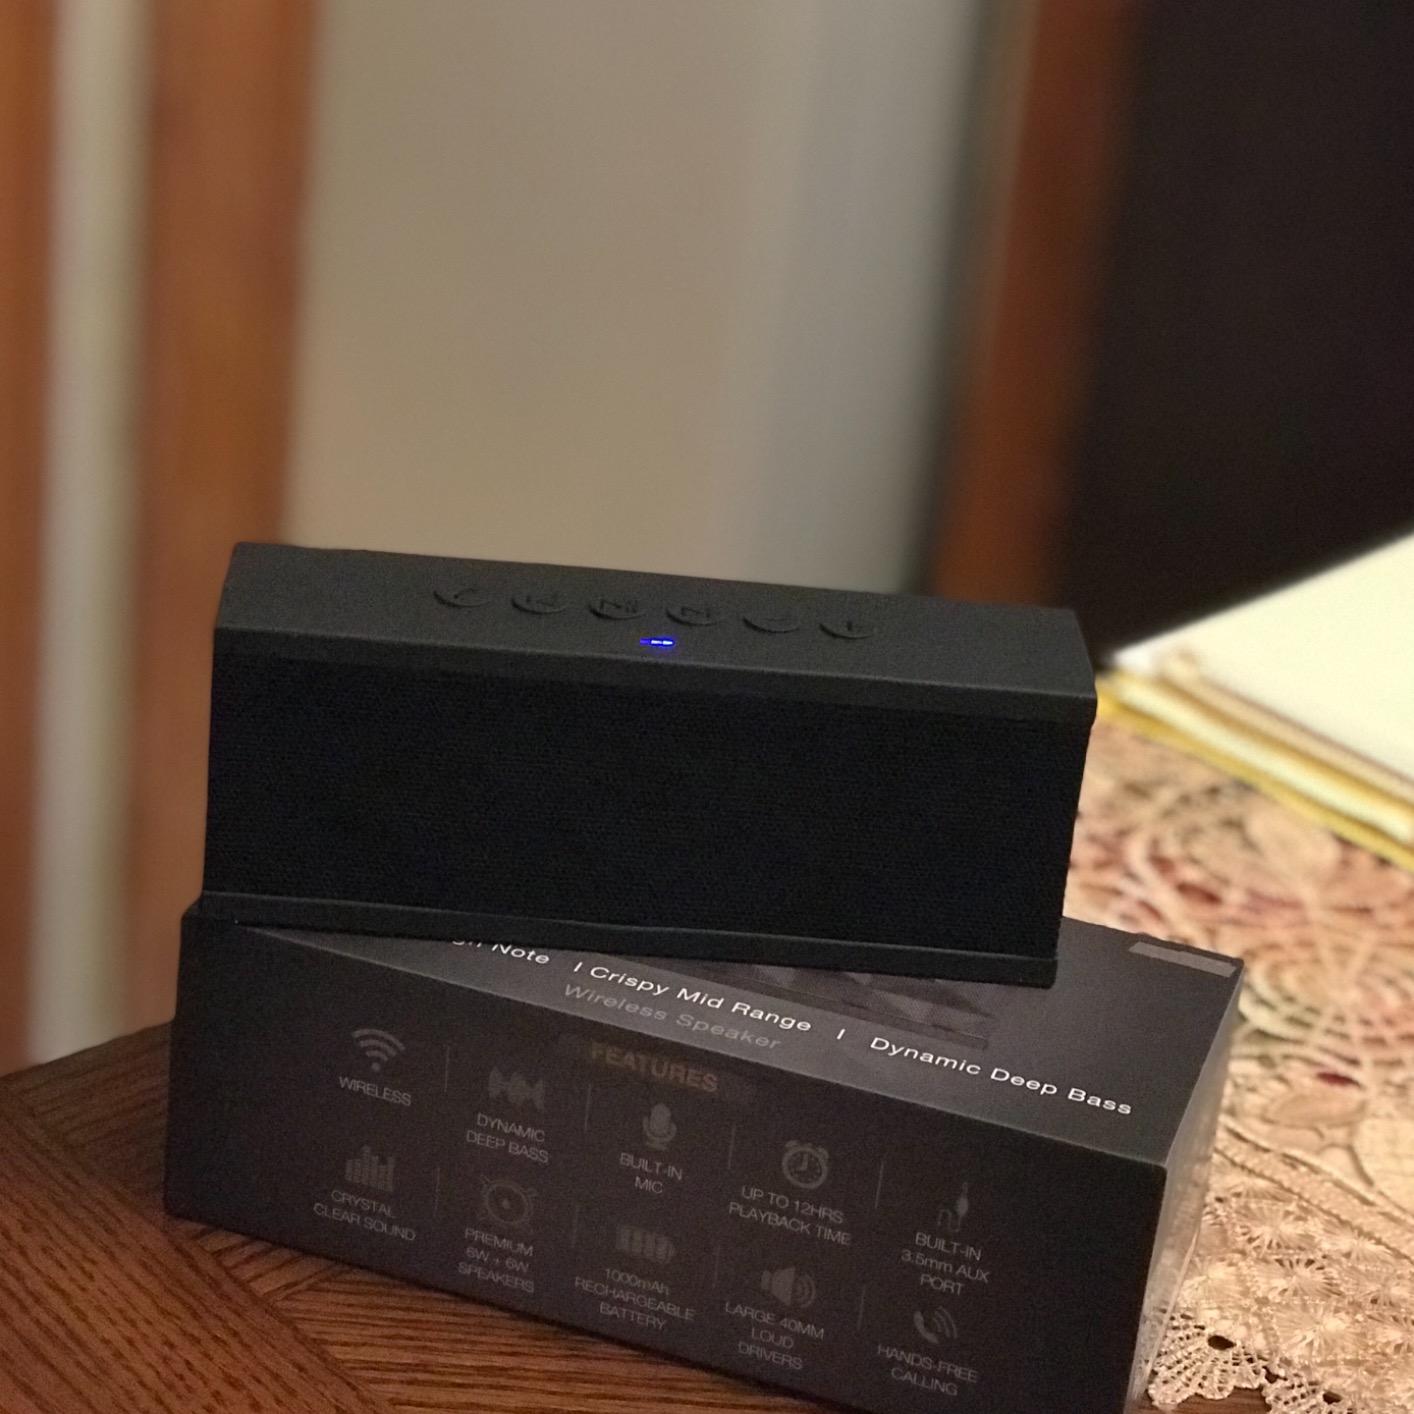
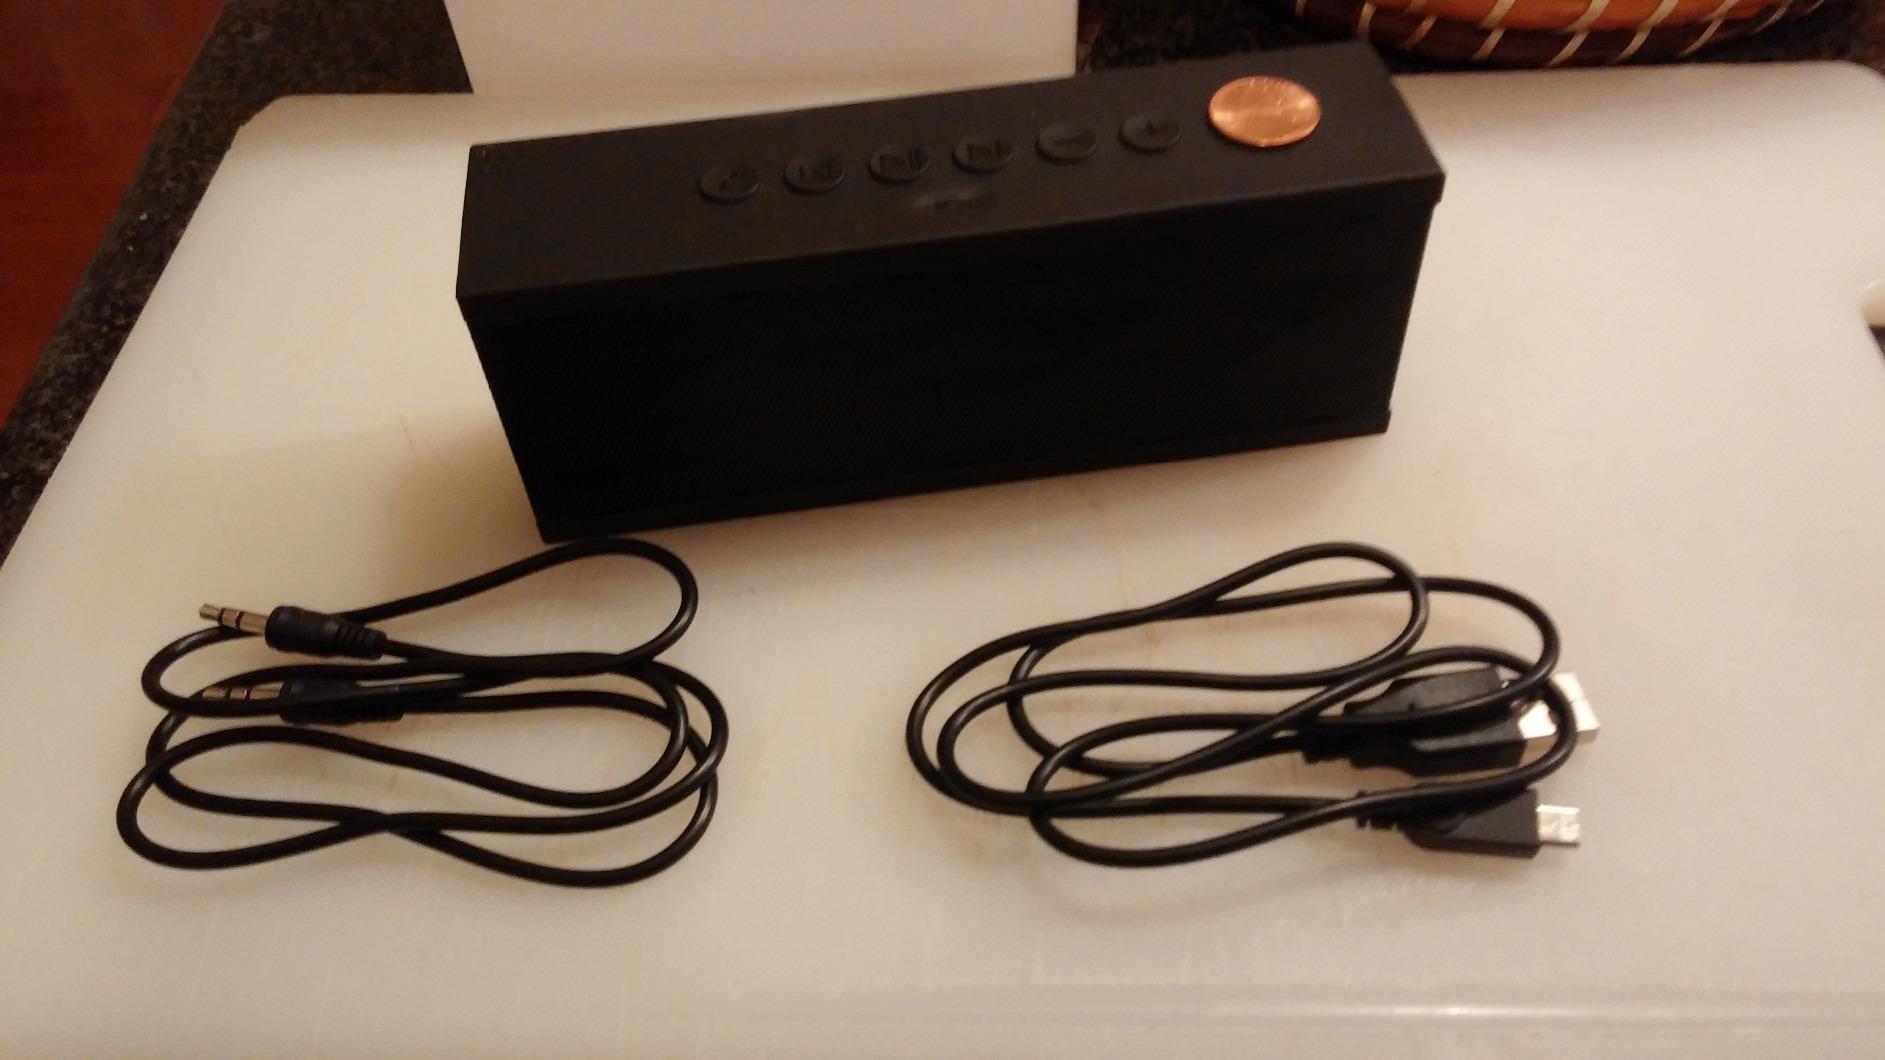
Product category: speaker
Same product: yes